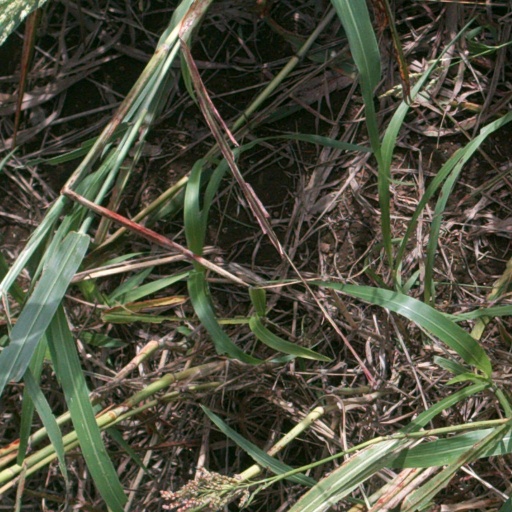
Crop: sorghum